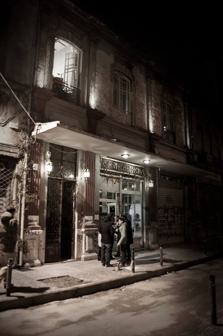
Building: Bensousan Han
Country: Greece
Year built: 1810
Image taken from the "default4" exhibition, October 2014, that took place in Bensousan Han Bensousan Han (or Bensoussan Han, Greek : Μπενσουσάν Χαν or Χάνι του Μπενσουσάν) is a building in Thessaloniki 's upper Ladadika region (or Istira area), on Edessis street. The foundations and the ground floor were built since 1810 according to the Ottoman archives. Soon the first floor was complete and the building as a whole was a motel. It belonged to Samuel Bensousan , a Jewish citizen of Thessaloniki , who during the last century of the Ottoman era, kept operating the building as a motel or inn ("han" in Turkish language means motel, inn or even small caravanserai ). Bensousan Han survived the Great Thessaloniki Fire of 1917 and kept its use as a motel until c.1930. From then on it has been successively an exotic food store, a spice shop, a tuck shop, a fabric shop as well as a coffee shop. Its last post war use was as a customs office at the end of the 1970s. Then it was abandoned for almost 30 years. Since 2007 it has been gradually rediscovered by the artistic community of Thessaloniki and today it holds theatrical and cultural events, exhibitions and festivals. References